Steinhagen Bielefelder Straße station

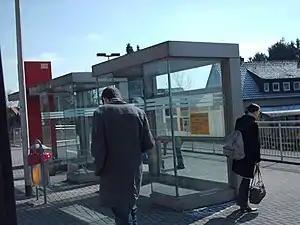

Steinhagen Bielefelder Straße is a railway station located in Steinhagen, Germany. The station is on the Osnabrück–Brackwede railway. The train services are operated by NordWestBahn.